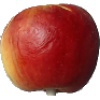
Label: red_yellow_apple